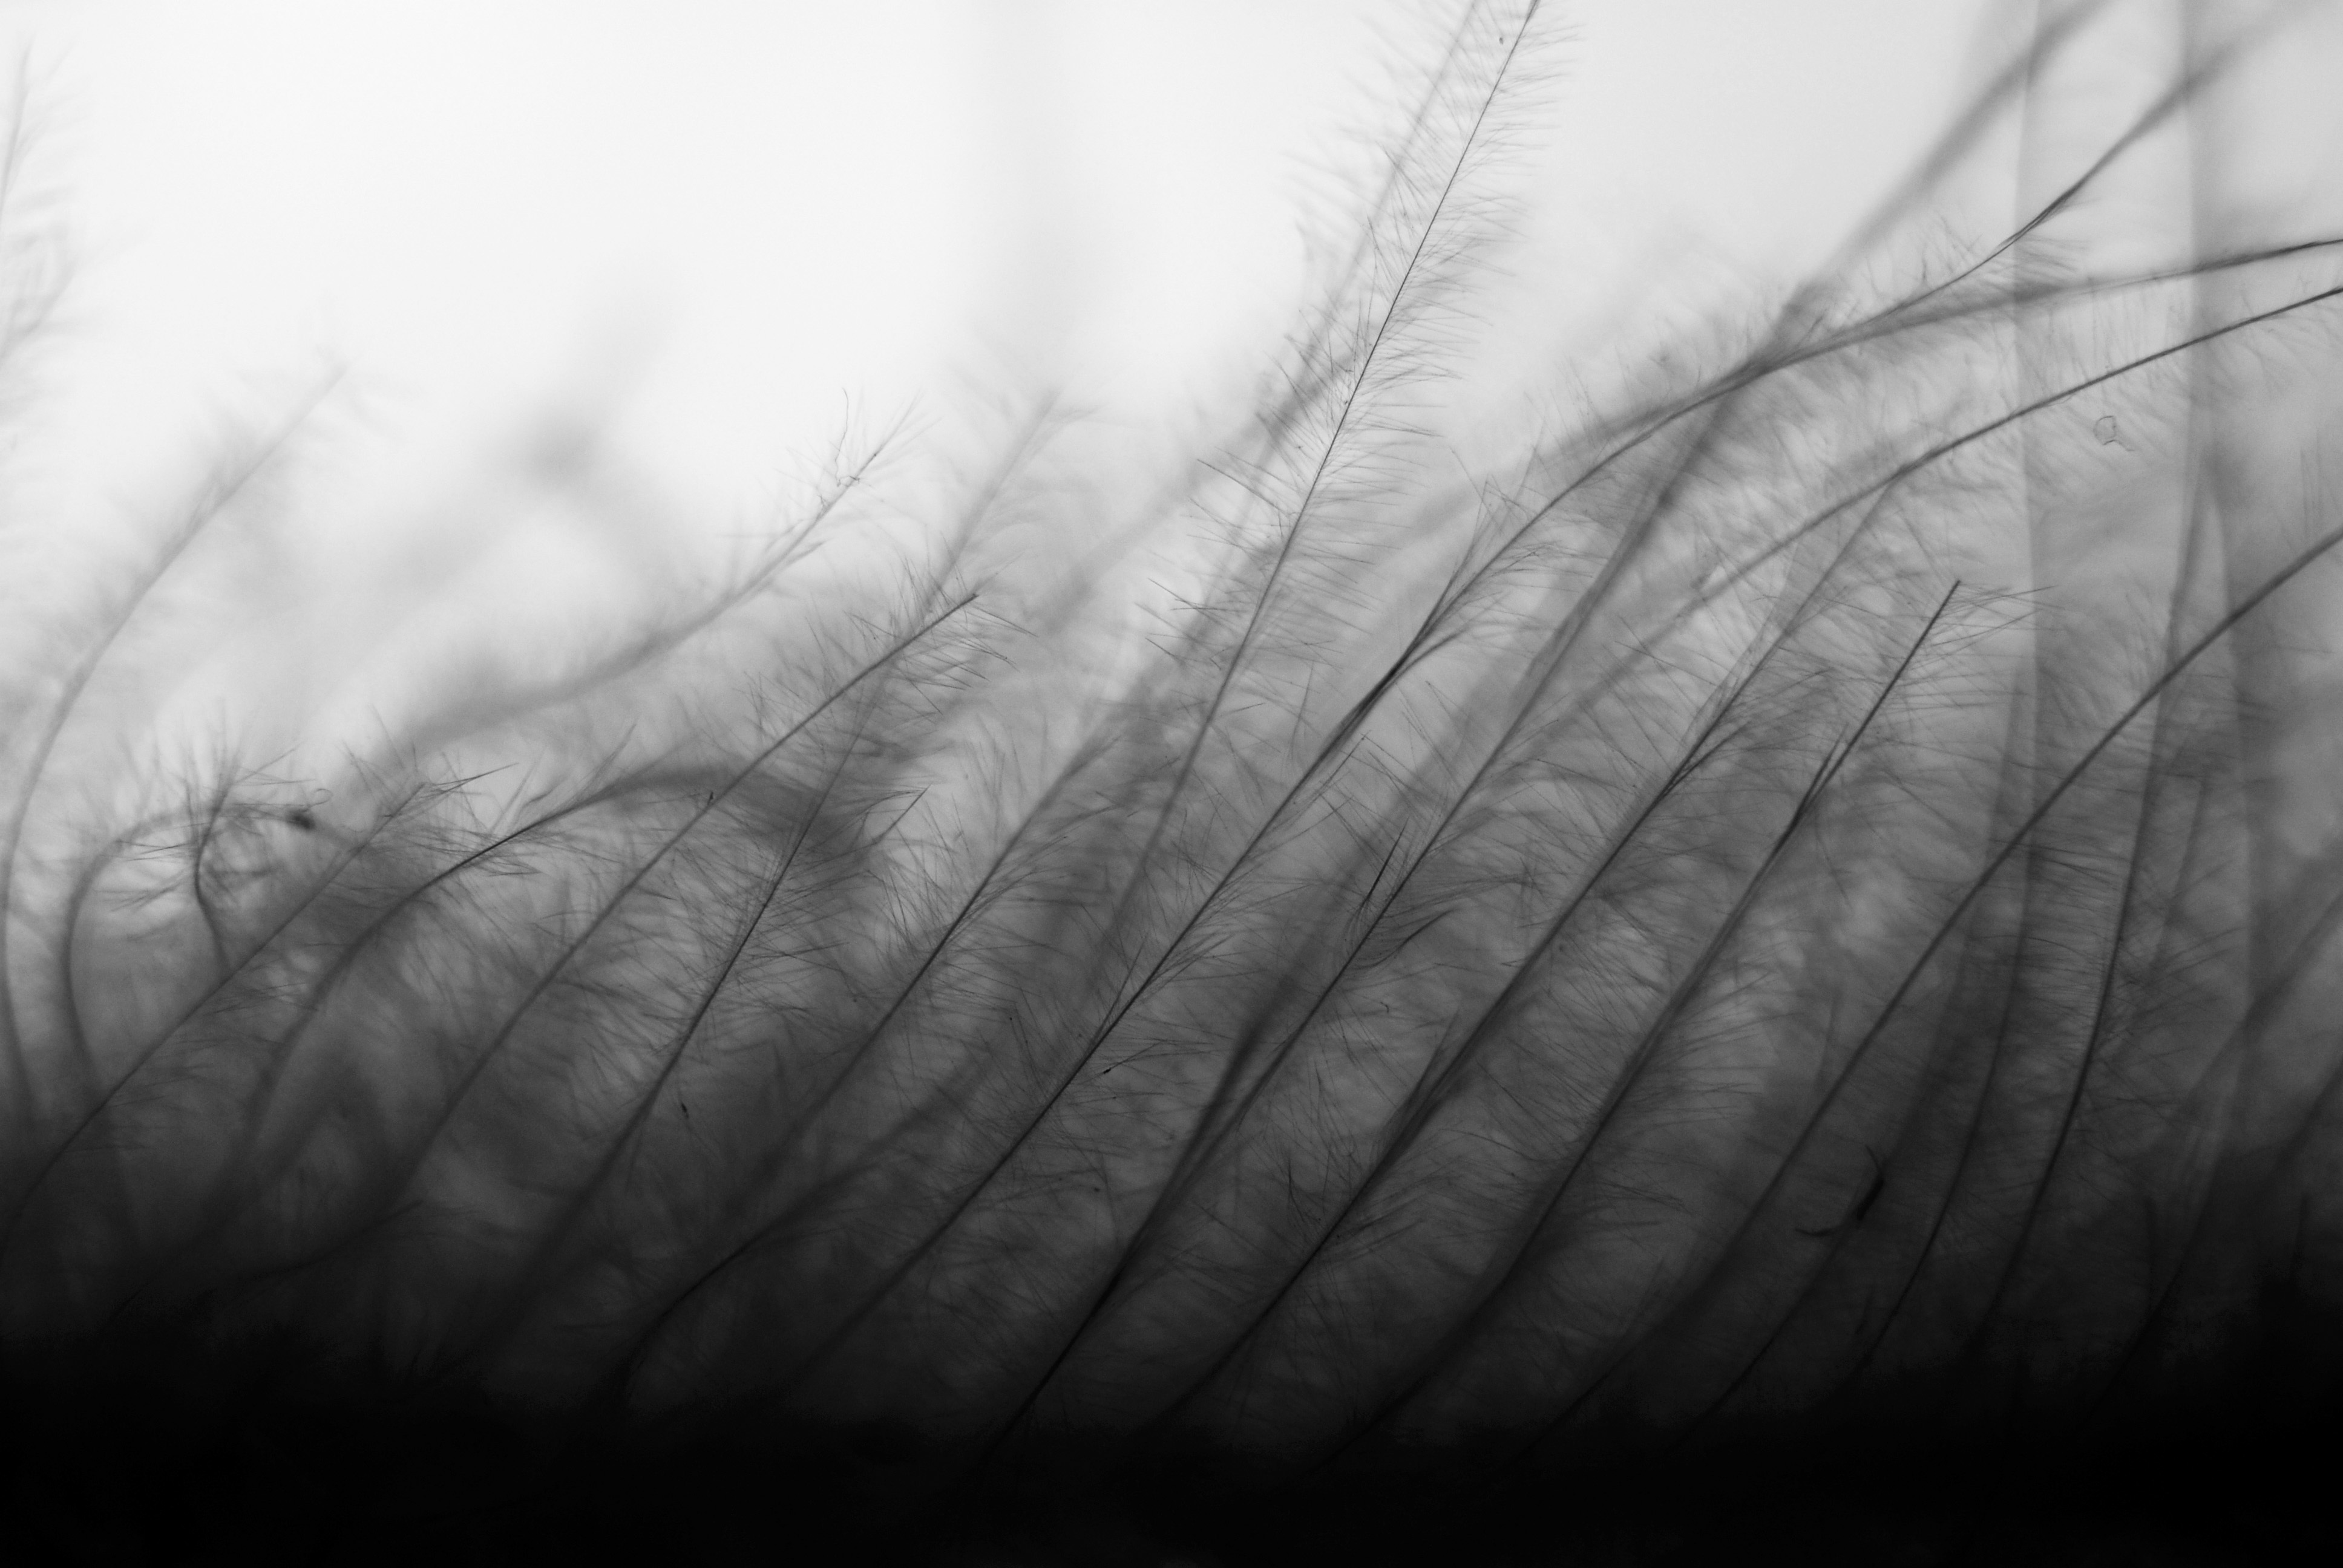
landscape, nature, grass, branch, wing, cloud, black and white, fog, mist, white, field, leaf, atmosphere, summer, motion, line, spring, action, park, weather, darkness, freedom, black, monochrome, close up, outdoors, active, monochrome photography, atmospheric phenomenon